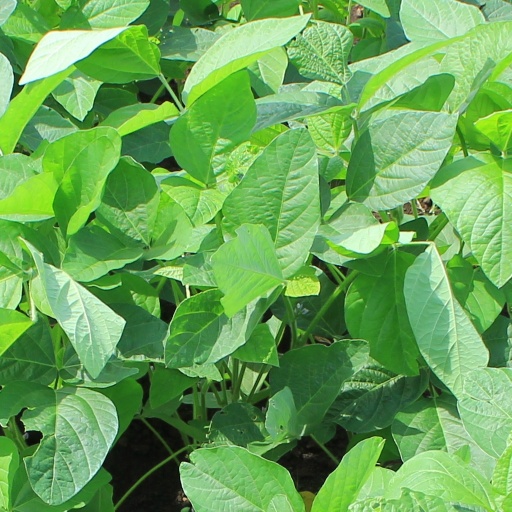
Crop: soybean